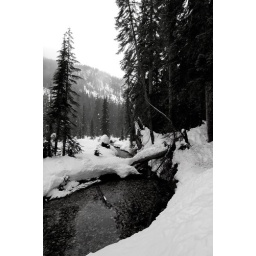
Bend in the mountain river